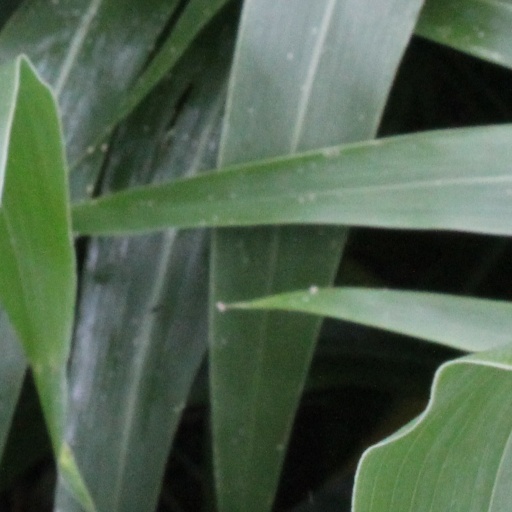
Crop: sorghum